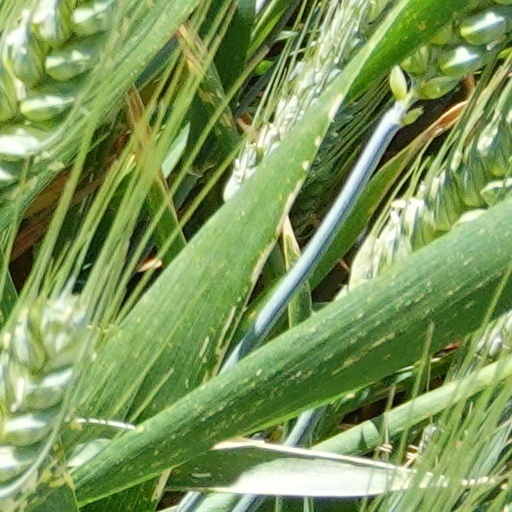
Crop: wheat